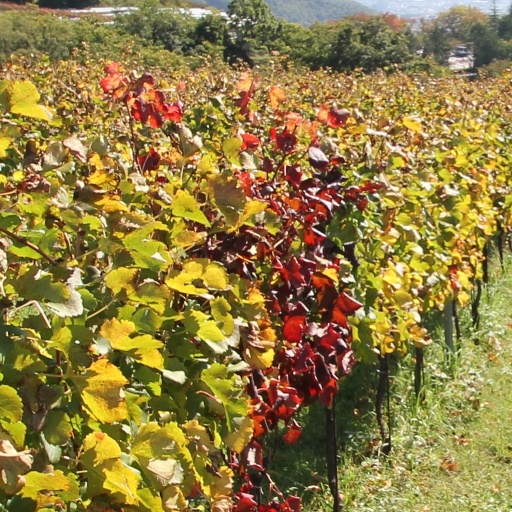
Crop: grape